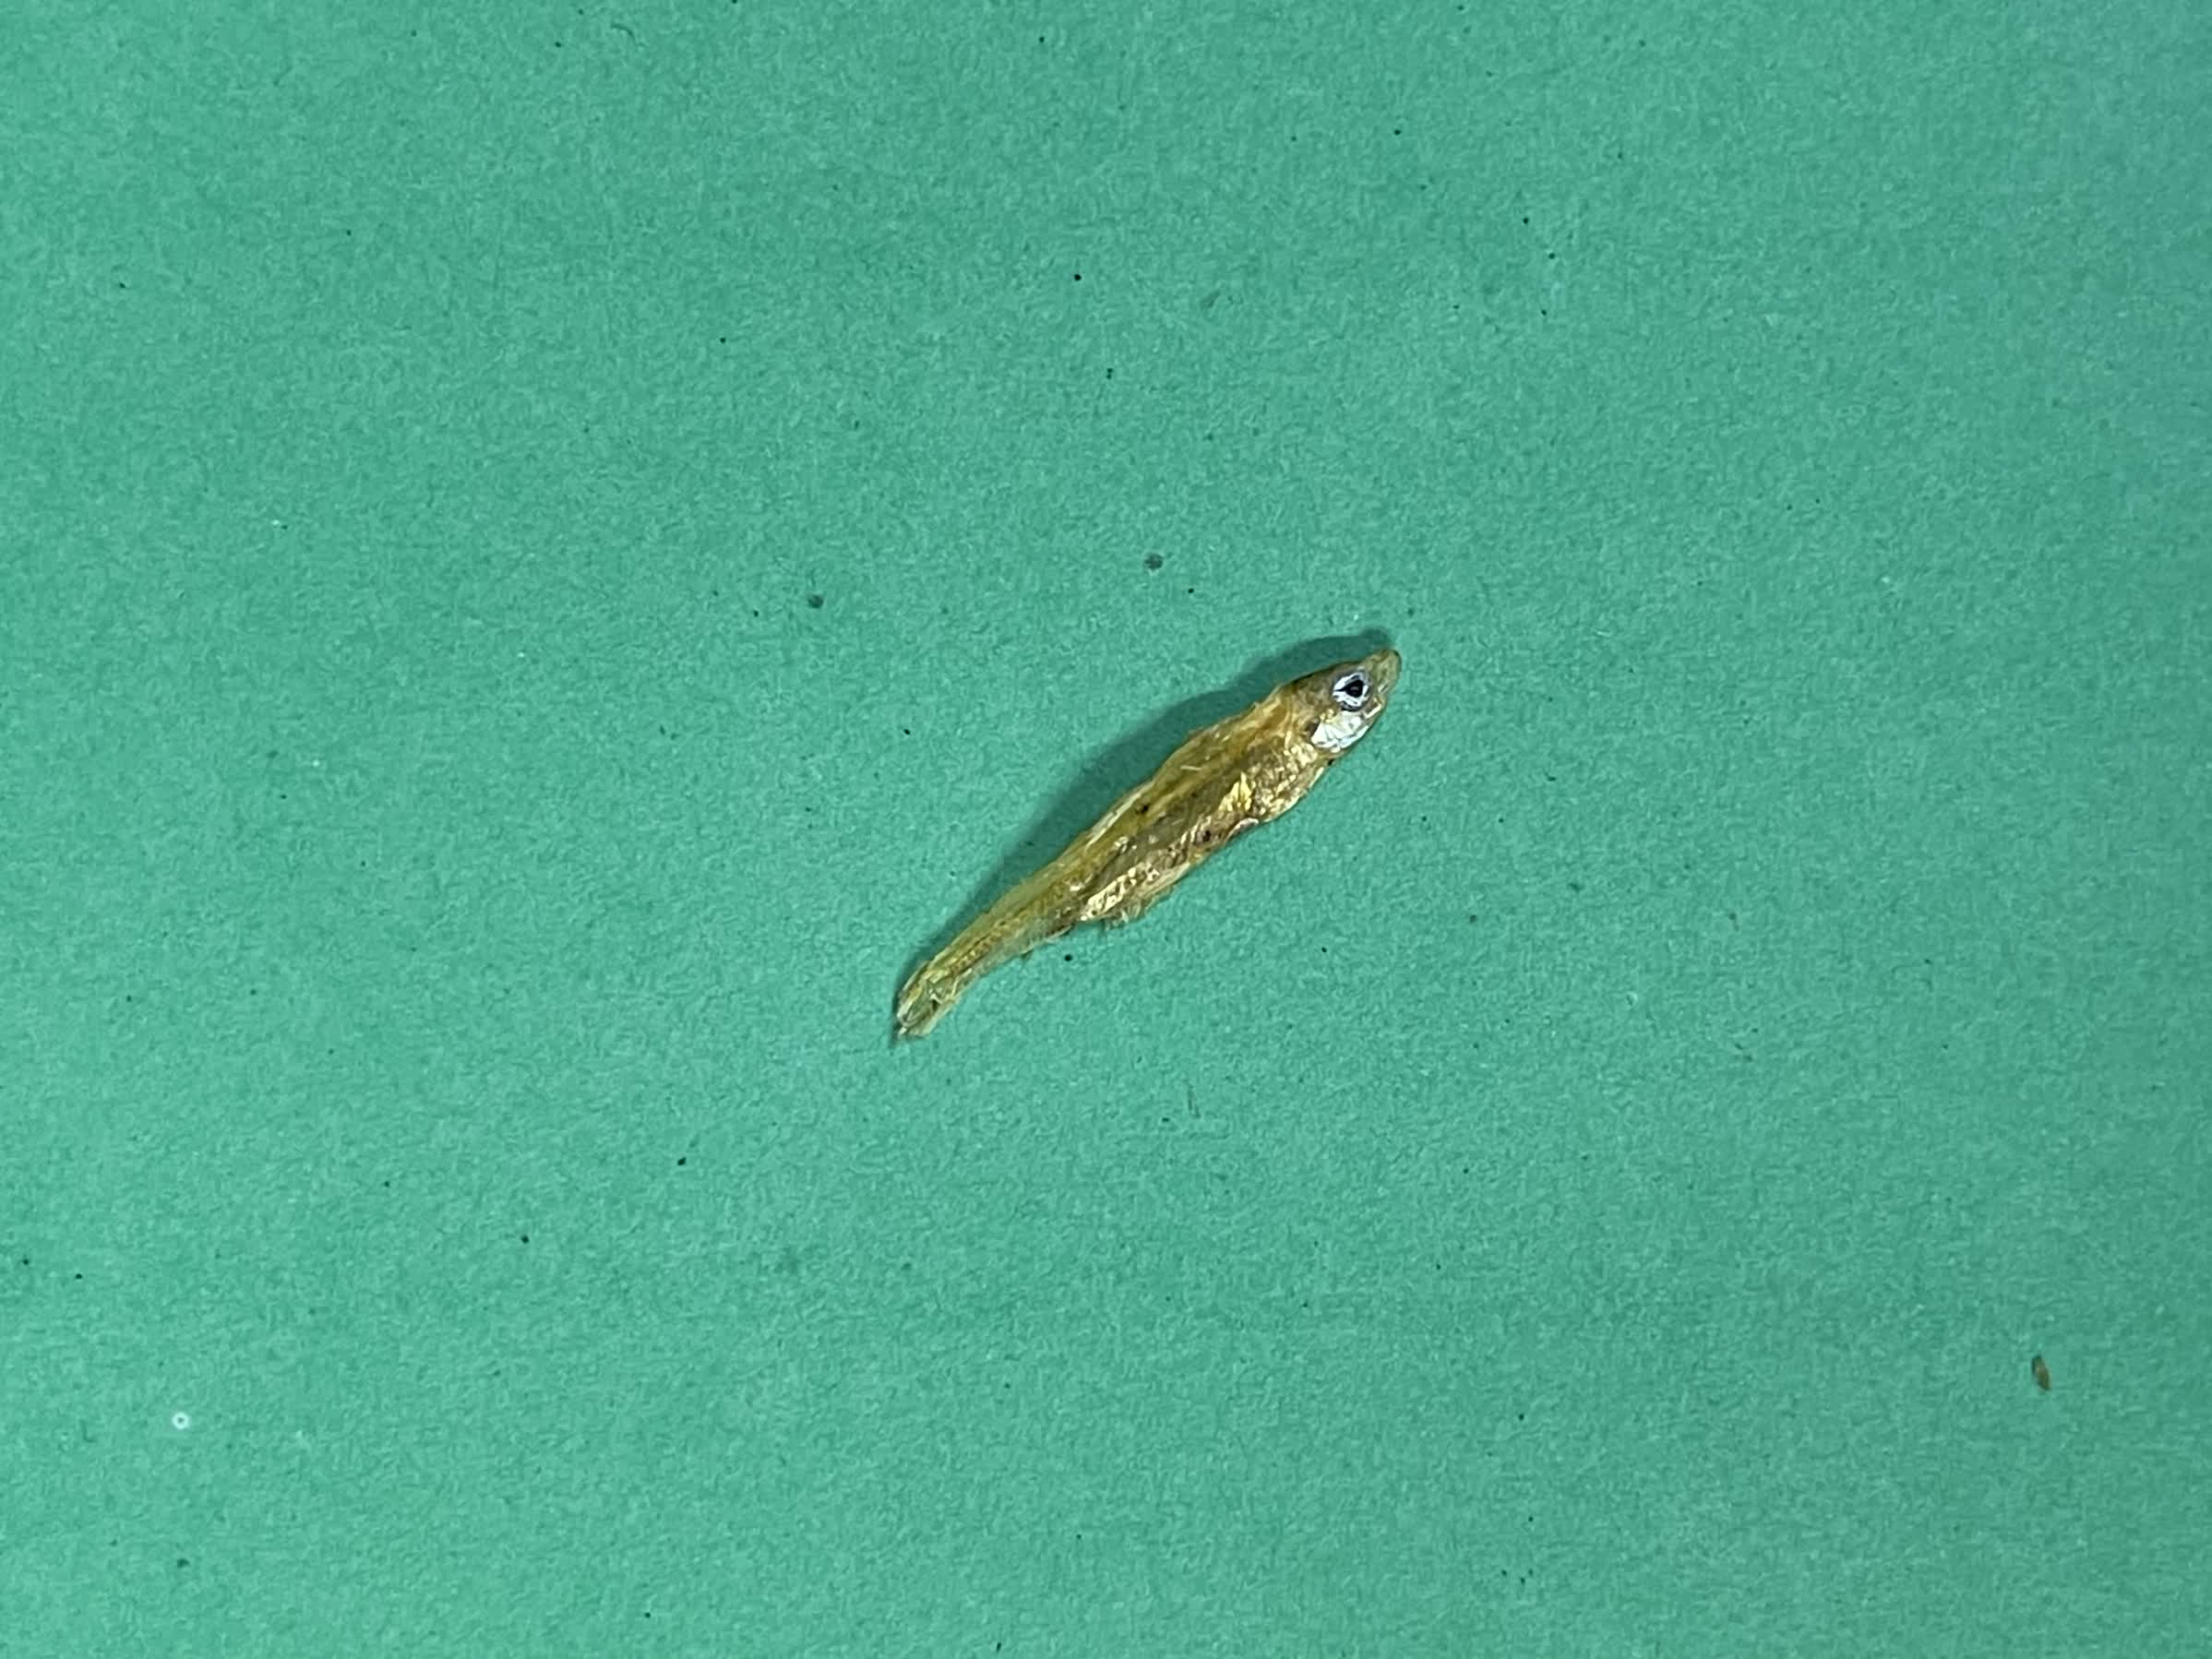
Species: kachki